Temple of Zeus Theos, Dura-Europos

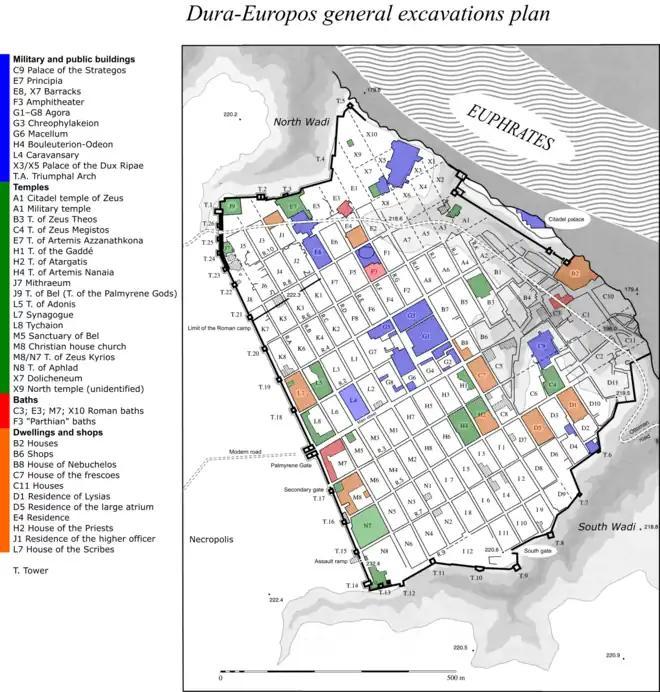
Dura-Europos general excavations plan, Temple of Zeus Theos is marked as B3

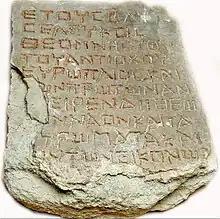
Dedicatory inscription from AD 120/121

The Temple of Zeus Theos at Dura Europos was built in the second century AD and was among the most important sanctuaries of the city. The structure was located in the centre of the settlement. It had an area of around 37 m and took up half an insula. It was excavated by an American-French team between December 1933 and March 1939.